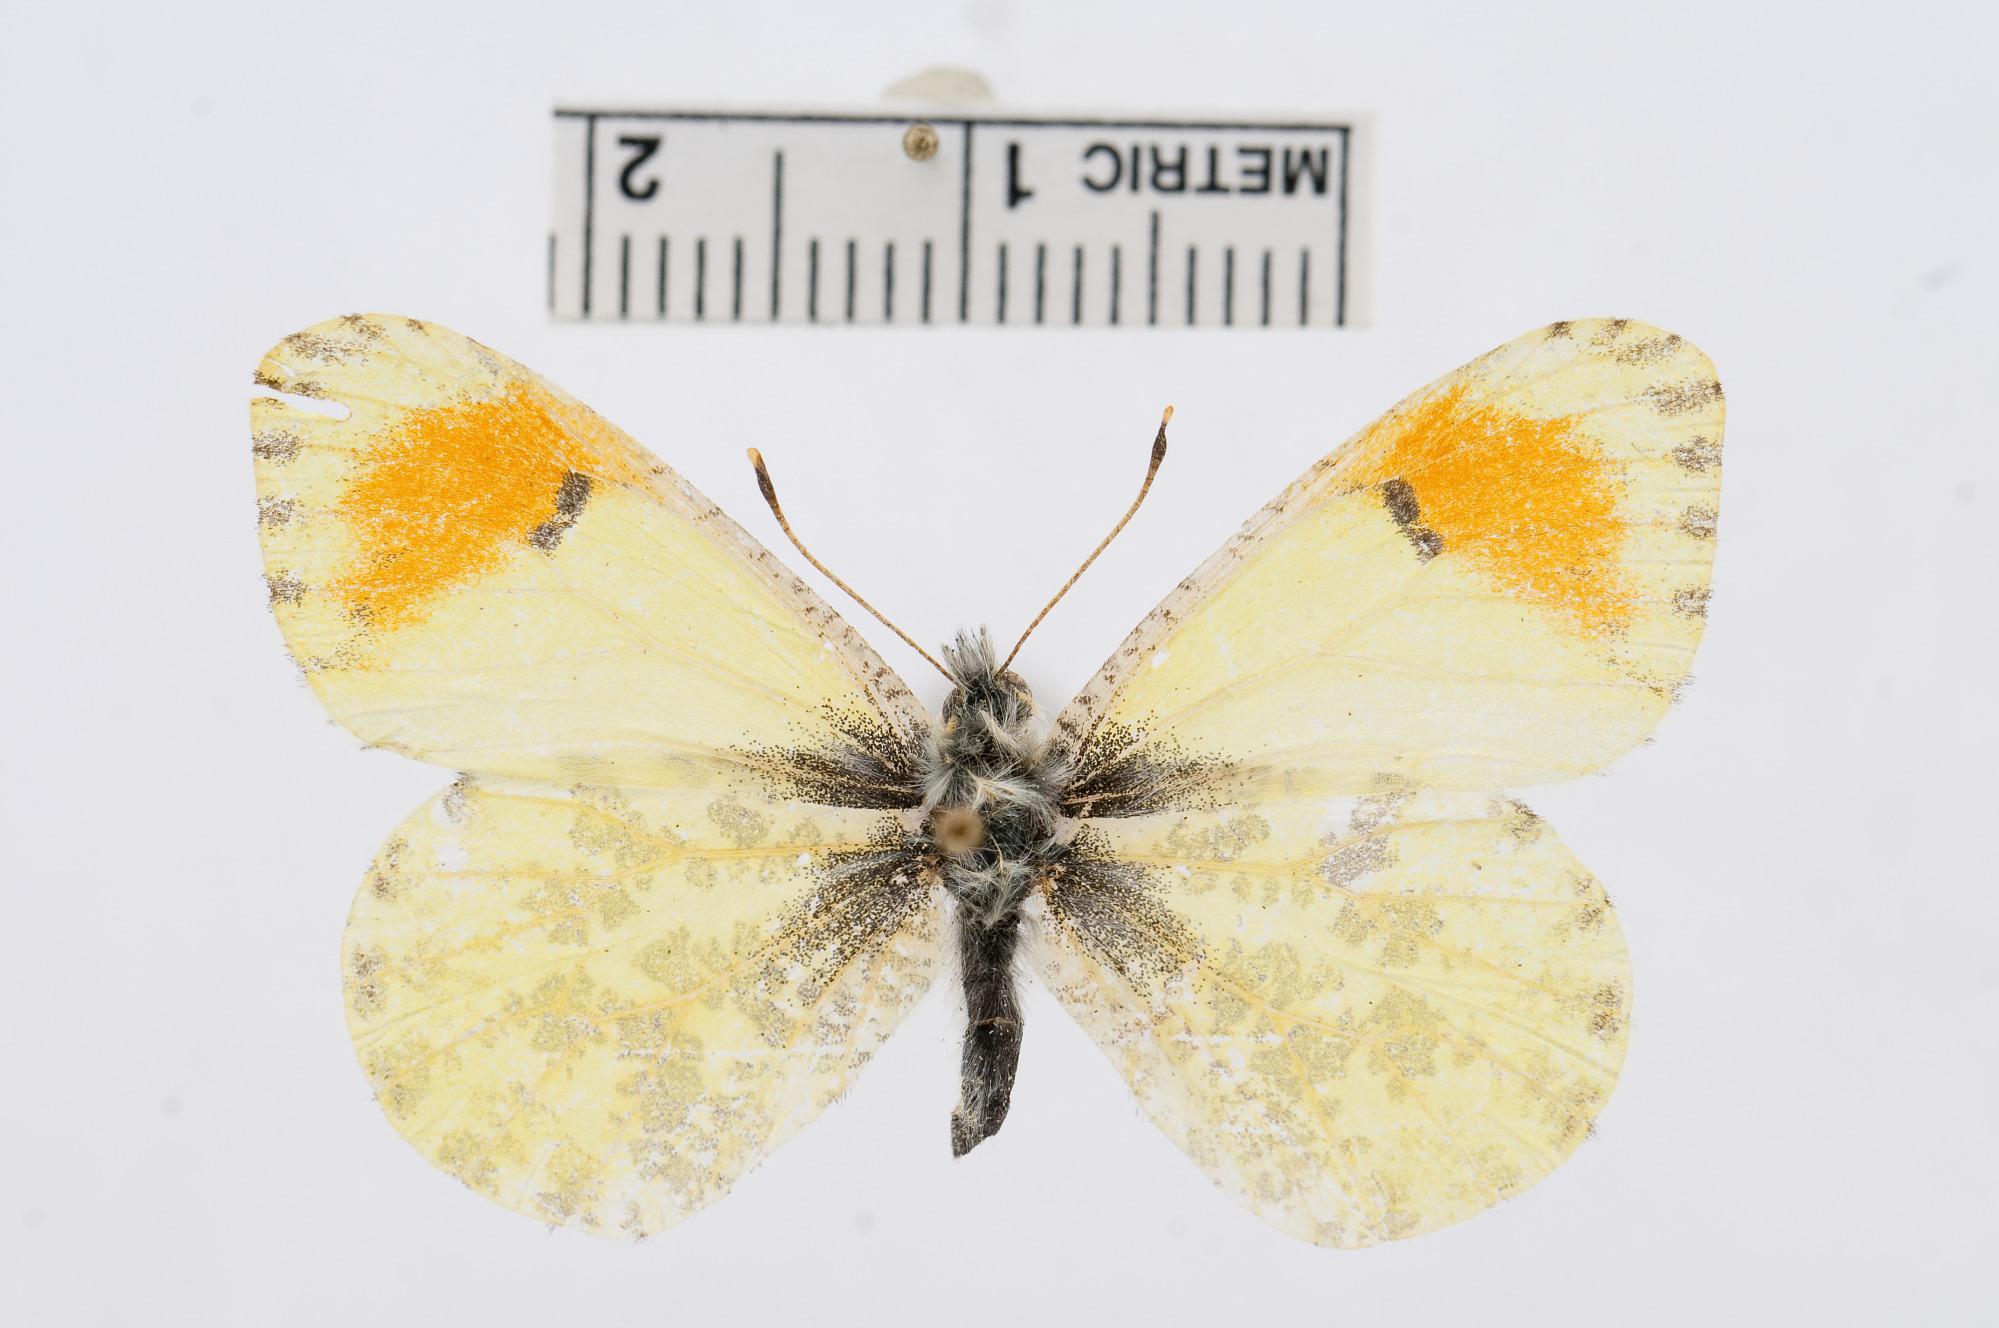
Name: Anthocharis sara
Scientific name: Anthocharis sara Boisduval, 1852
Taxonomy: Animalia, Arthropoda, Insecta, Lepidoptera, Pieridae, Pierinae